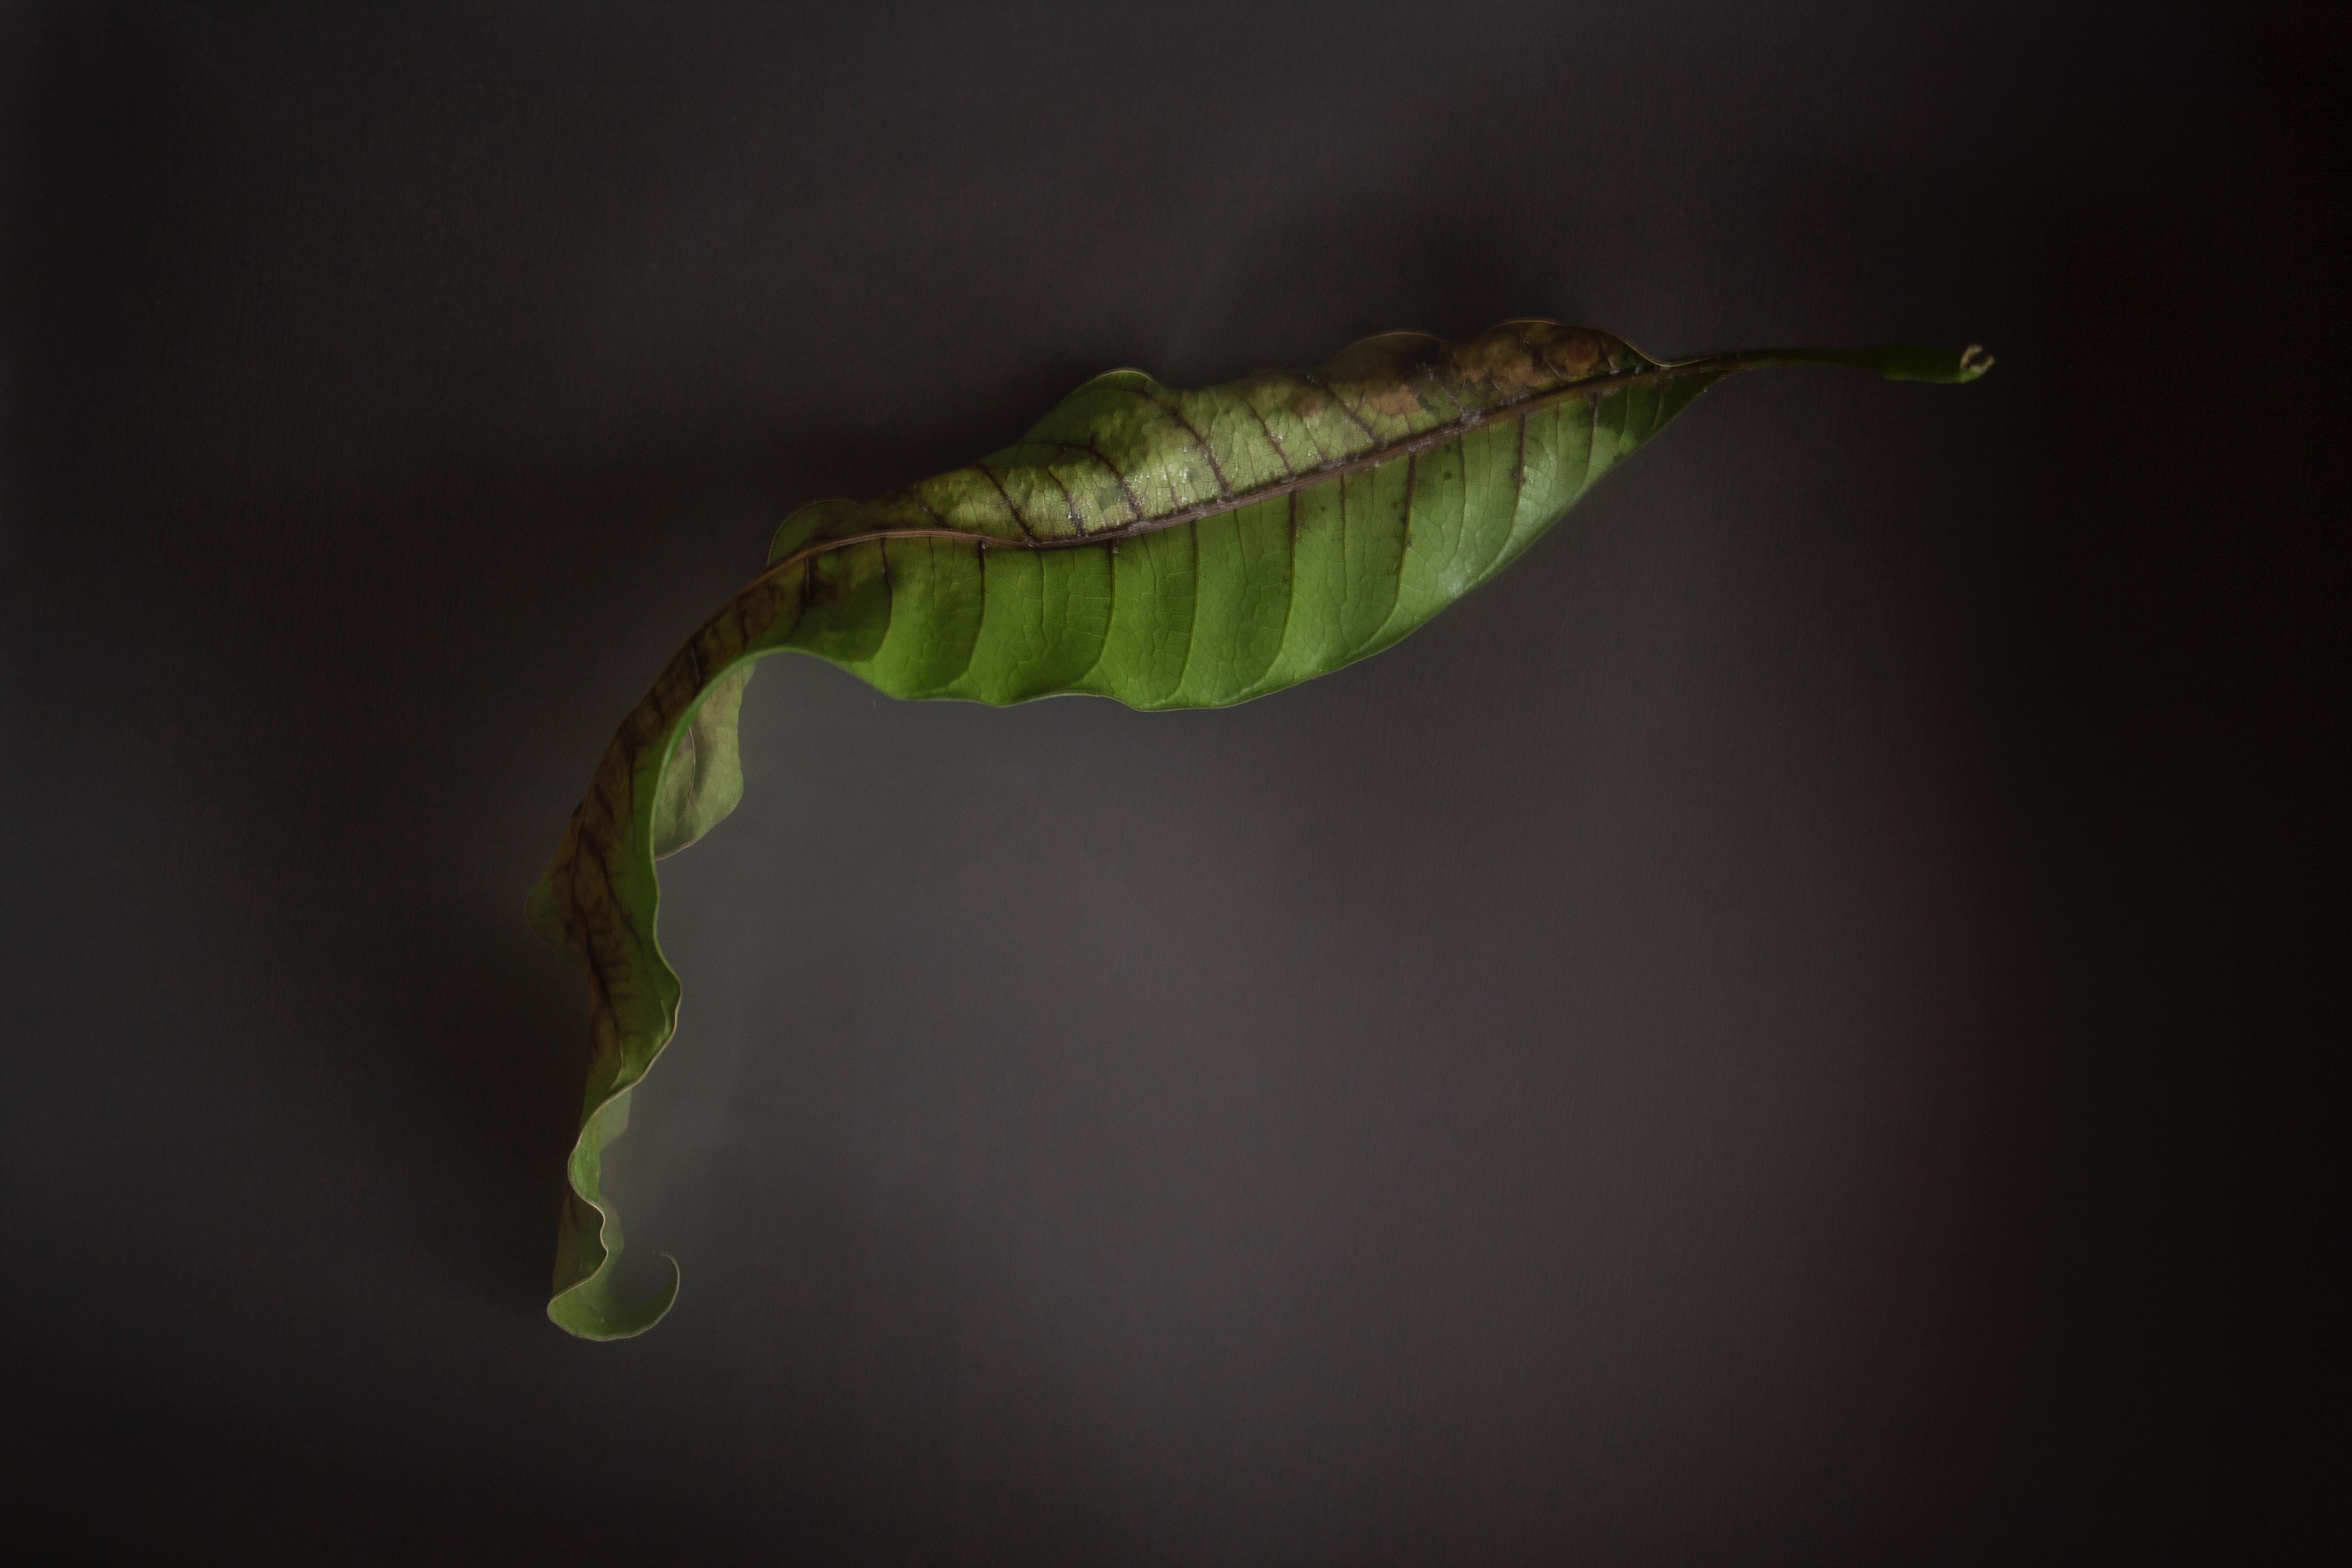
branch, photography, leaf, flower, green, insect, moth, fauna, invertebrate, close up, larva, macro photography, plant stem, moths and butterflies